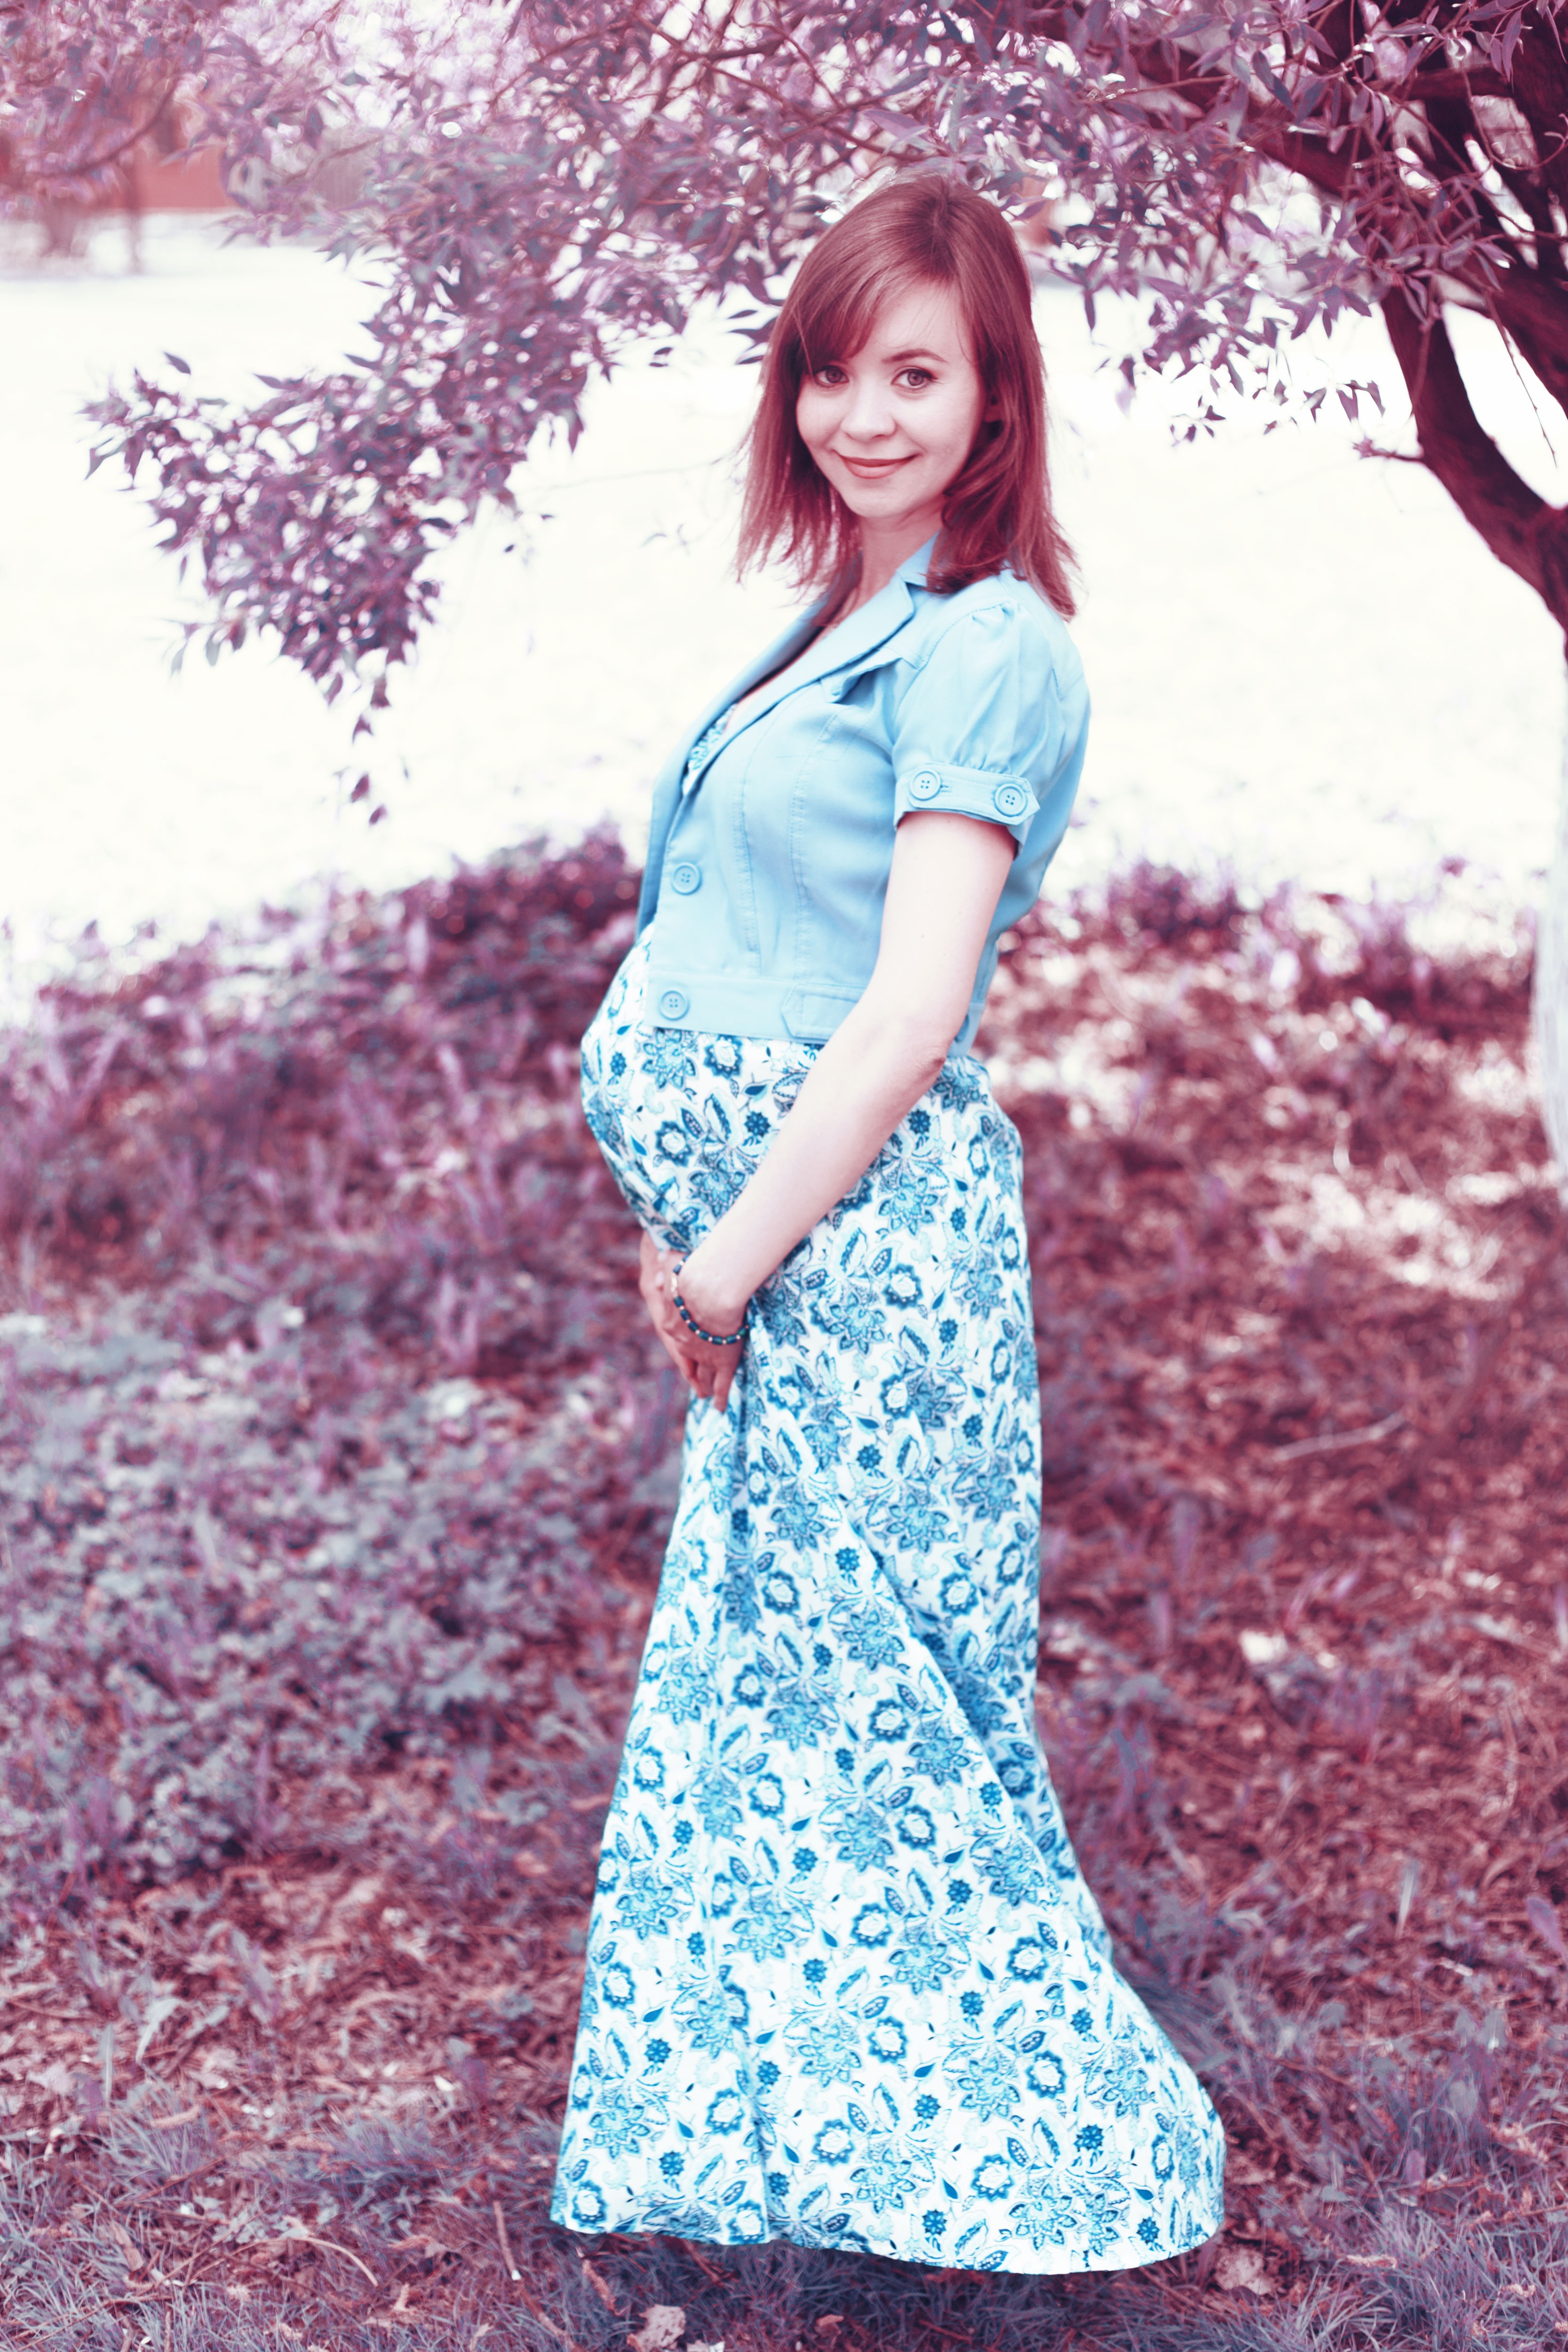
girl, woman, flower, female, love, pattern, model, spring, fashion, blue, clothing, pink, season, mom, pregnancy, posing, textile, family, girls, dress, happiness, pregnant, belly, beauty, joy, moscow, russia, photoshoot, femininity, gown, tenderness, photo shoot, stand by, children photographer, family photo, i will mother, having a baby, expectant mother, soon mom, waiting for the miracle of birth, dad and mom, tummies, in anticipation of the